Hackteria

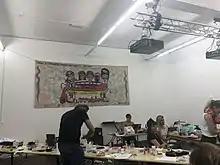
Hackteria, Wormolution at the centre de la photo in Genèva, septembre,12 2019

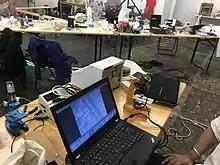
Hackteria in Geneva, 2019

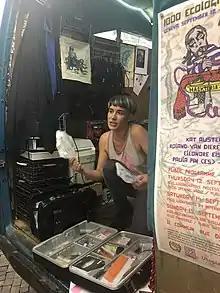
Hackteria in Geneva, 2019

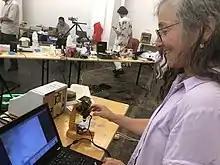
Hackteria in Geneva, 2019

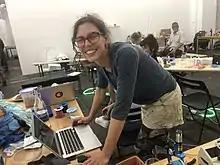
Hackteria in Geneva, 2019

Hackteria is a web platform and collection on their wiki pages of open source biological art projects instigated in February 2009 by Andy Gracie, Marc Dusseiller and Yashas Shetty, after collaboration during the Interactivos?09 Garage Science at Medialab Prado in Madrid. According to their website the aim of the project is to develop a rich wiki-based web resource for people interested in or developing projects that involve bioart, open source software/open source hardware, DIY biology, art/science collaborations and electronic experimentation.